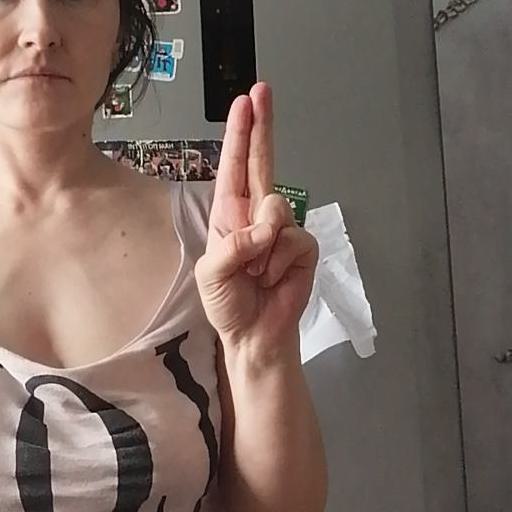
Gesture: two_up